Describe the emotion expressed in this image:  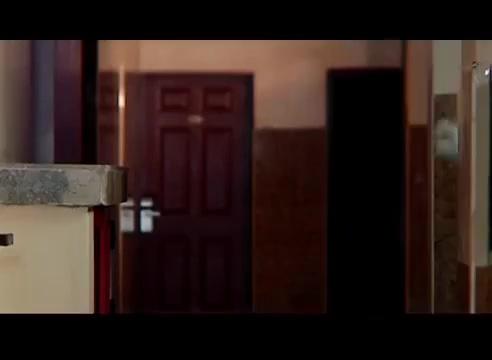
This person displays Suffering, valence and arousal with low intensity.